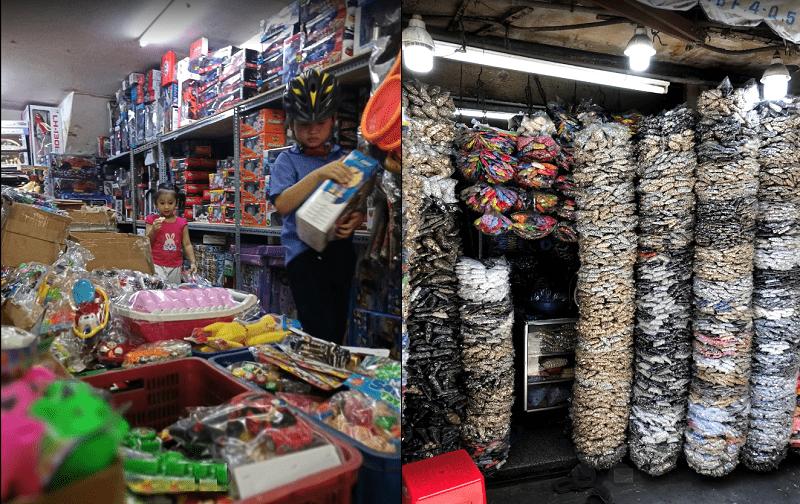
cậu bé đội mũ bảo hiểm màu đen đang đứng ở trong một cửa hàng bán đồ chơi